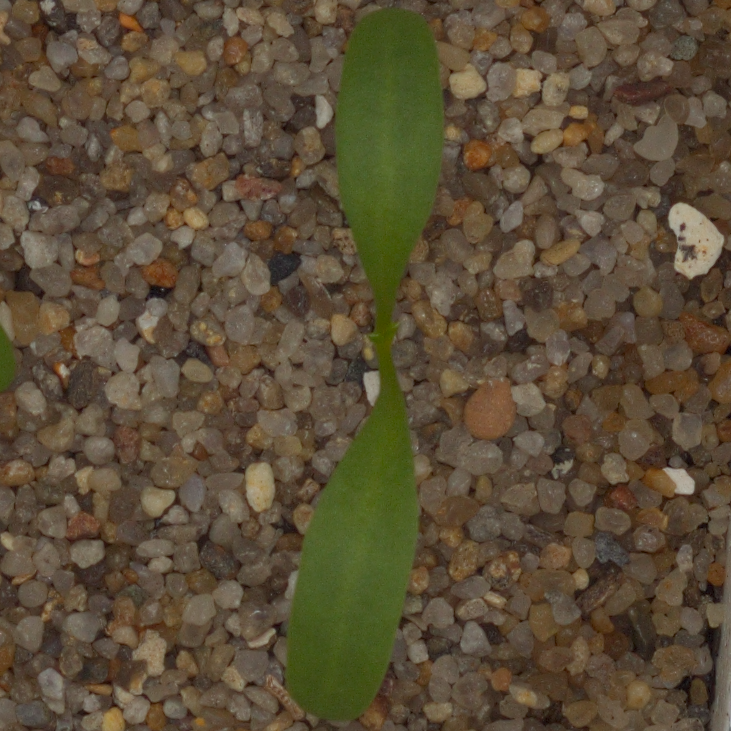
Label: sugar_beet